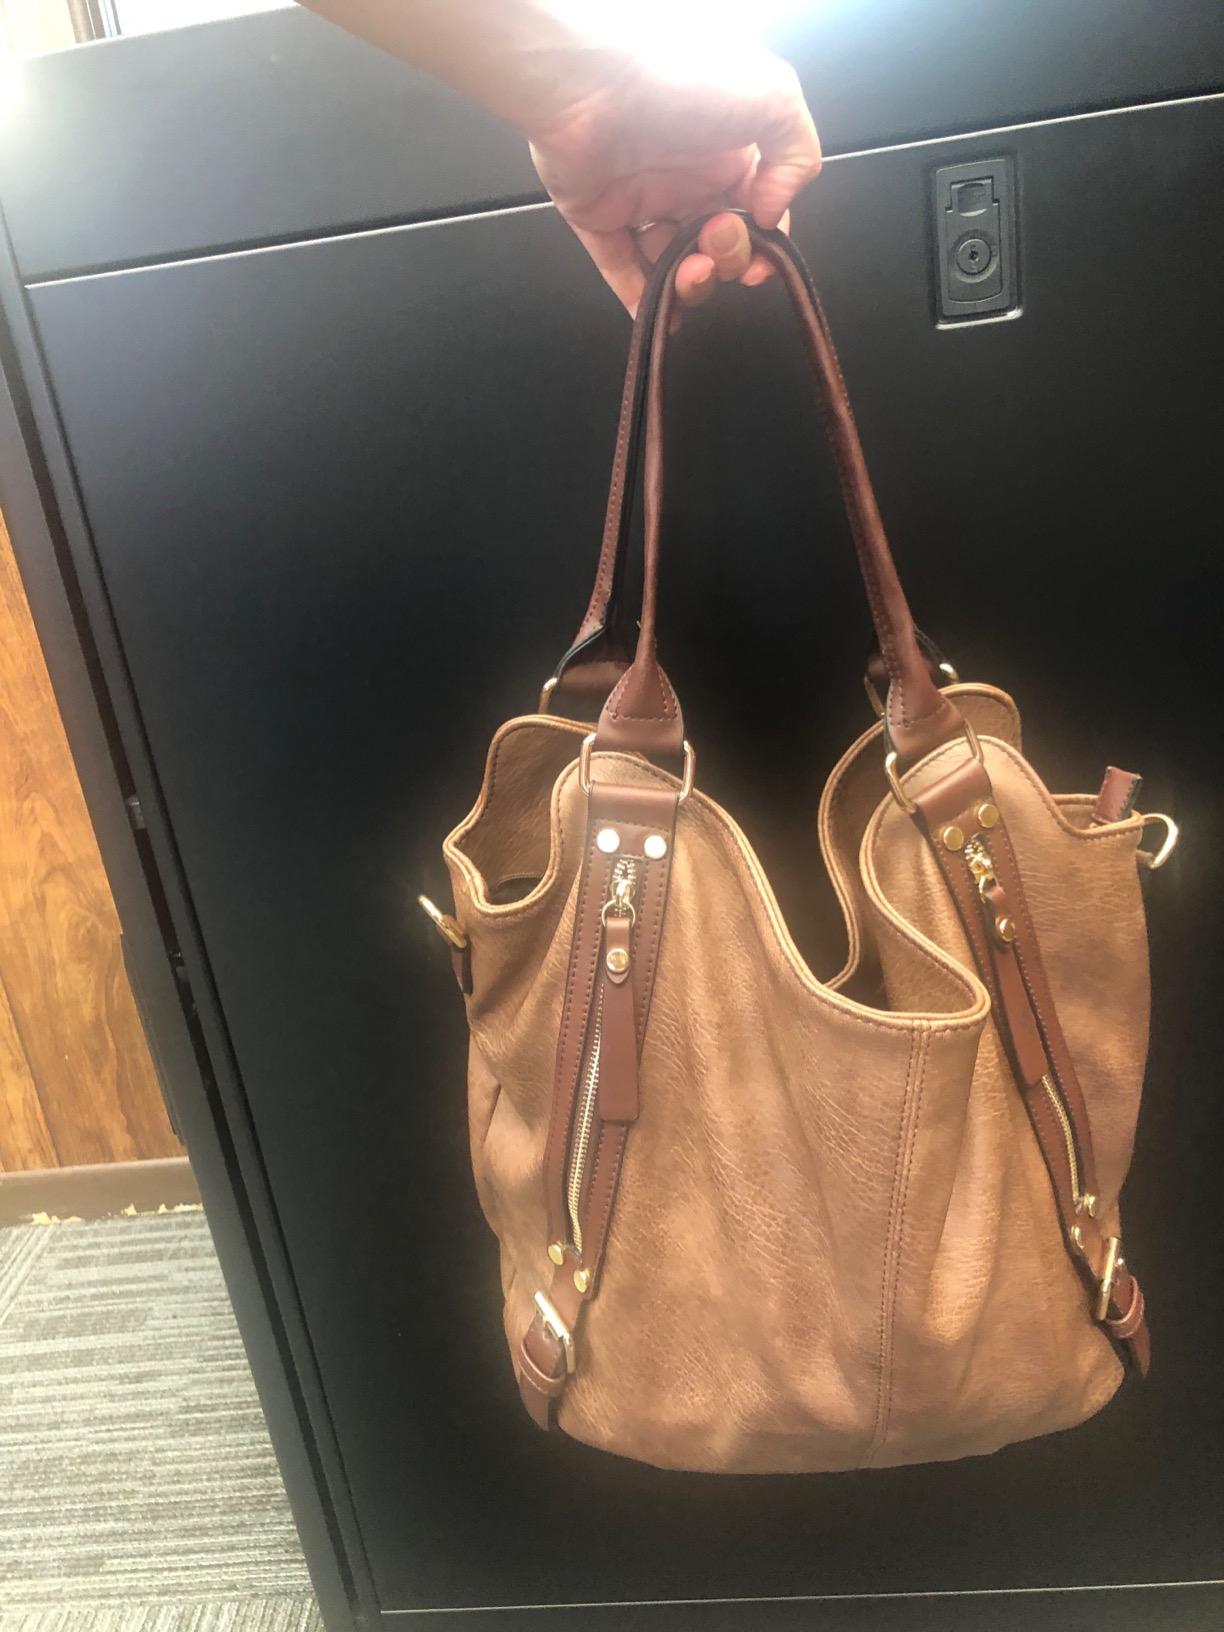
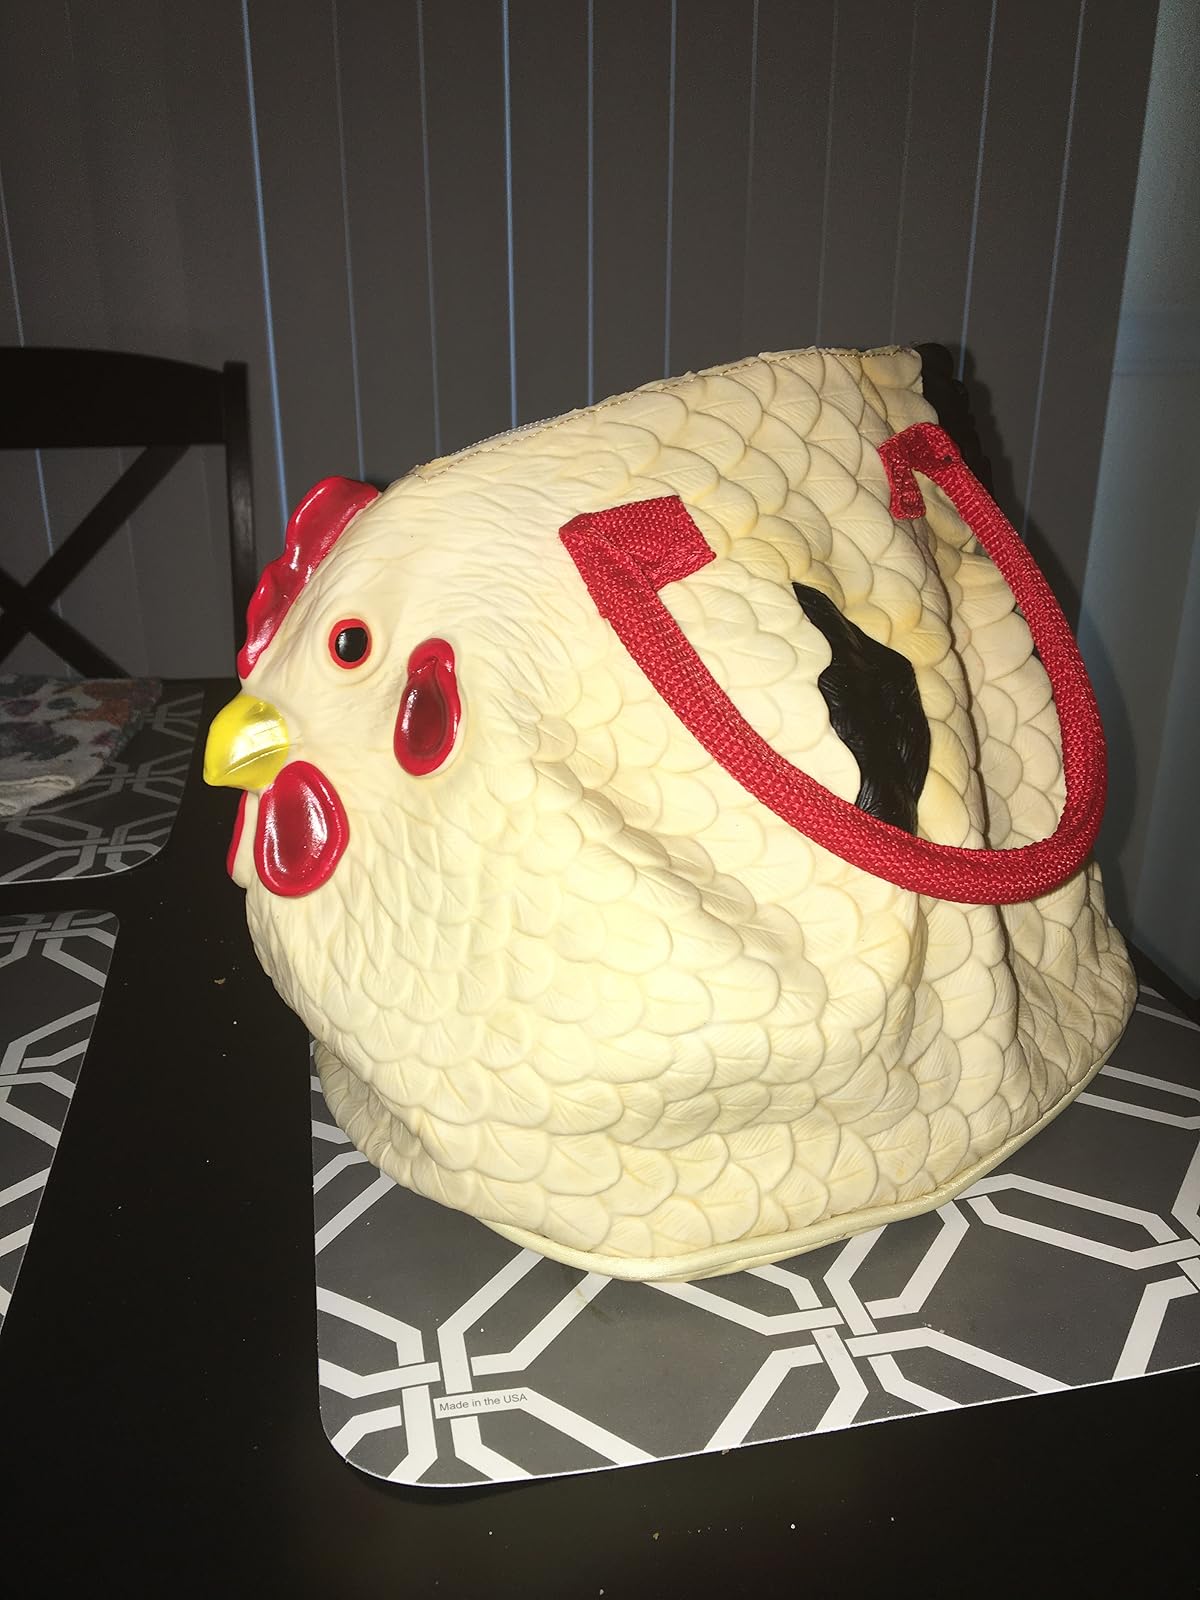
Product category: accessories_handbag
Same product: no